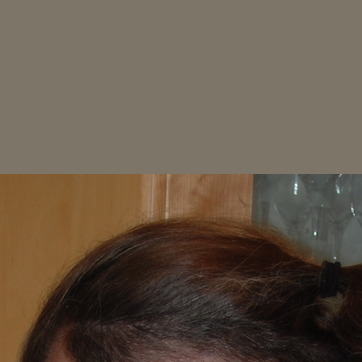
Material: wood